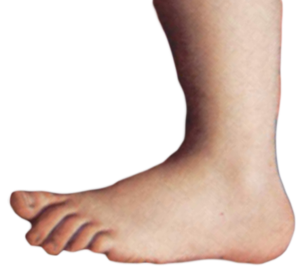
Monty Python
Den berømte fod fra Monty Python’s Flying Circus
Monty Python er en britisk komediegruppe, som opnåede international berømmelse i slutningen af 1960'erne og de tidlige 70'ere med sin surrealistiske og flydende bevidsthedsstrøms- tv-serie Monty Pythons Flyvende Cirkus, der kombinerede sketcher, arkivmateriale og originale animationer.